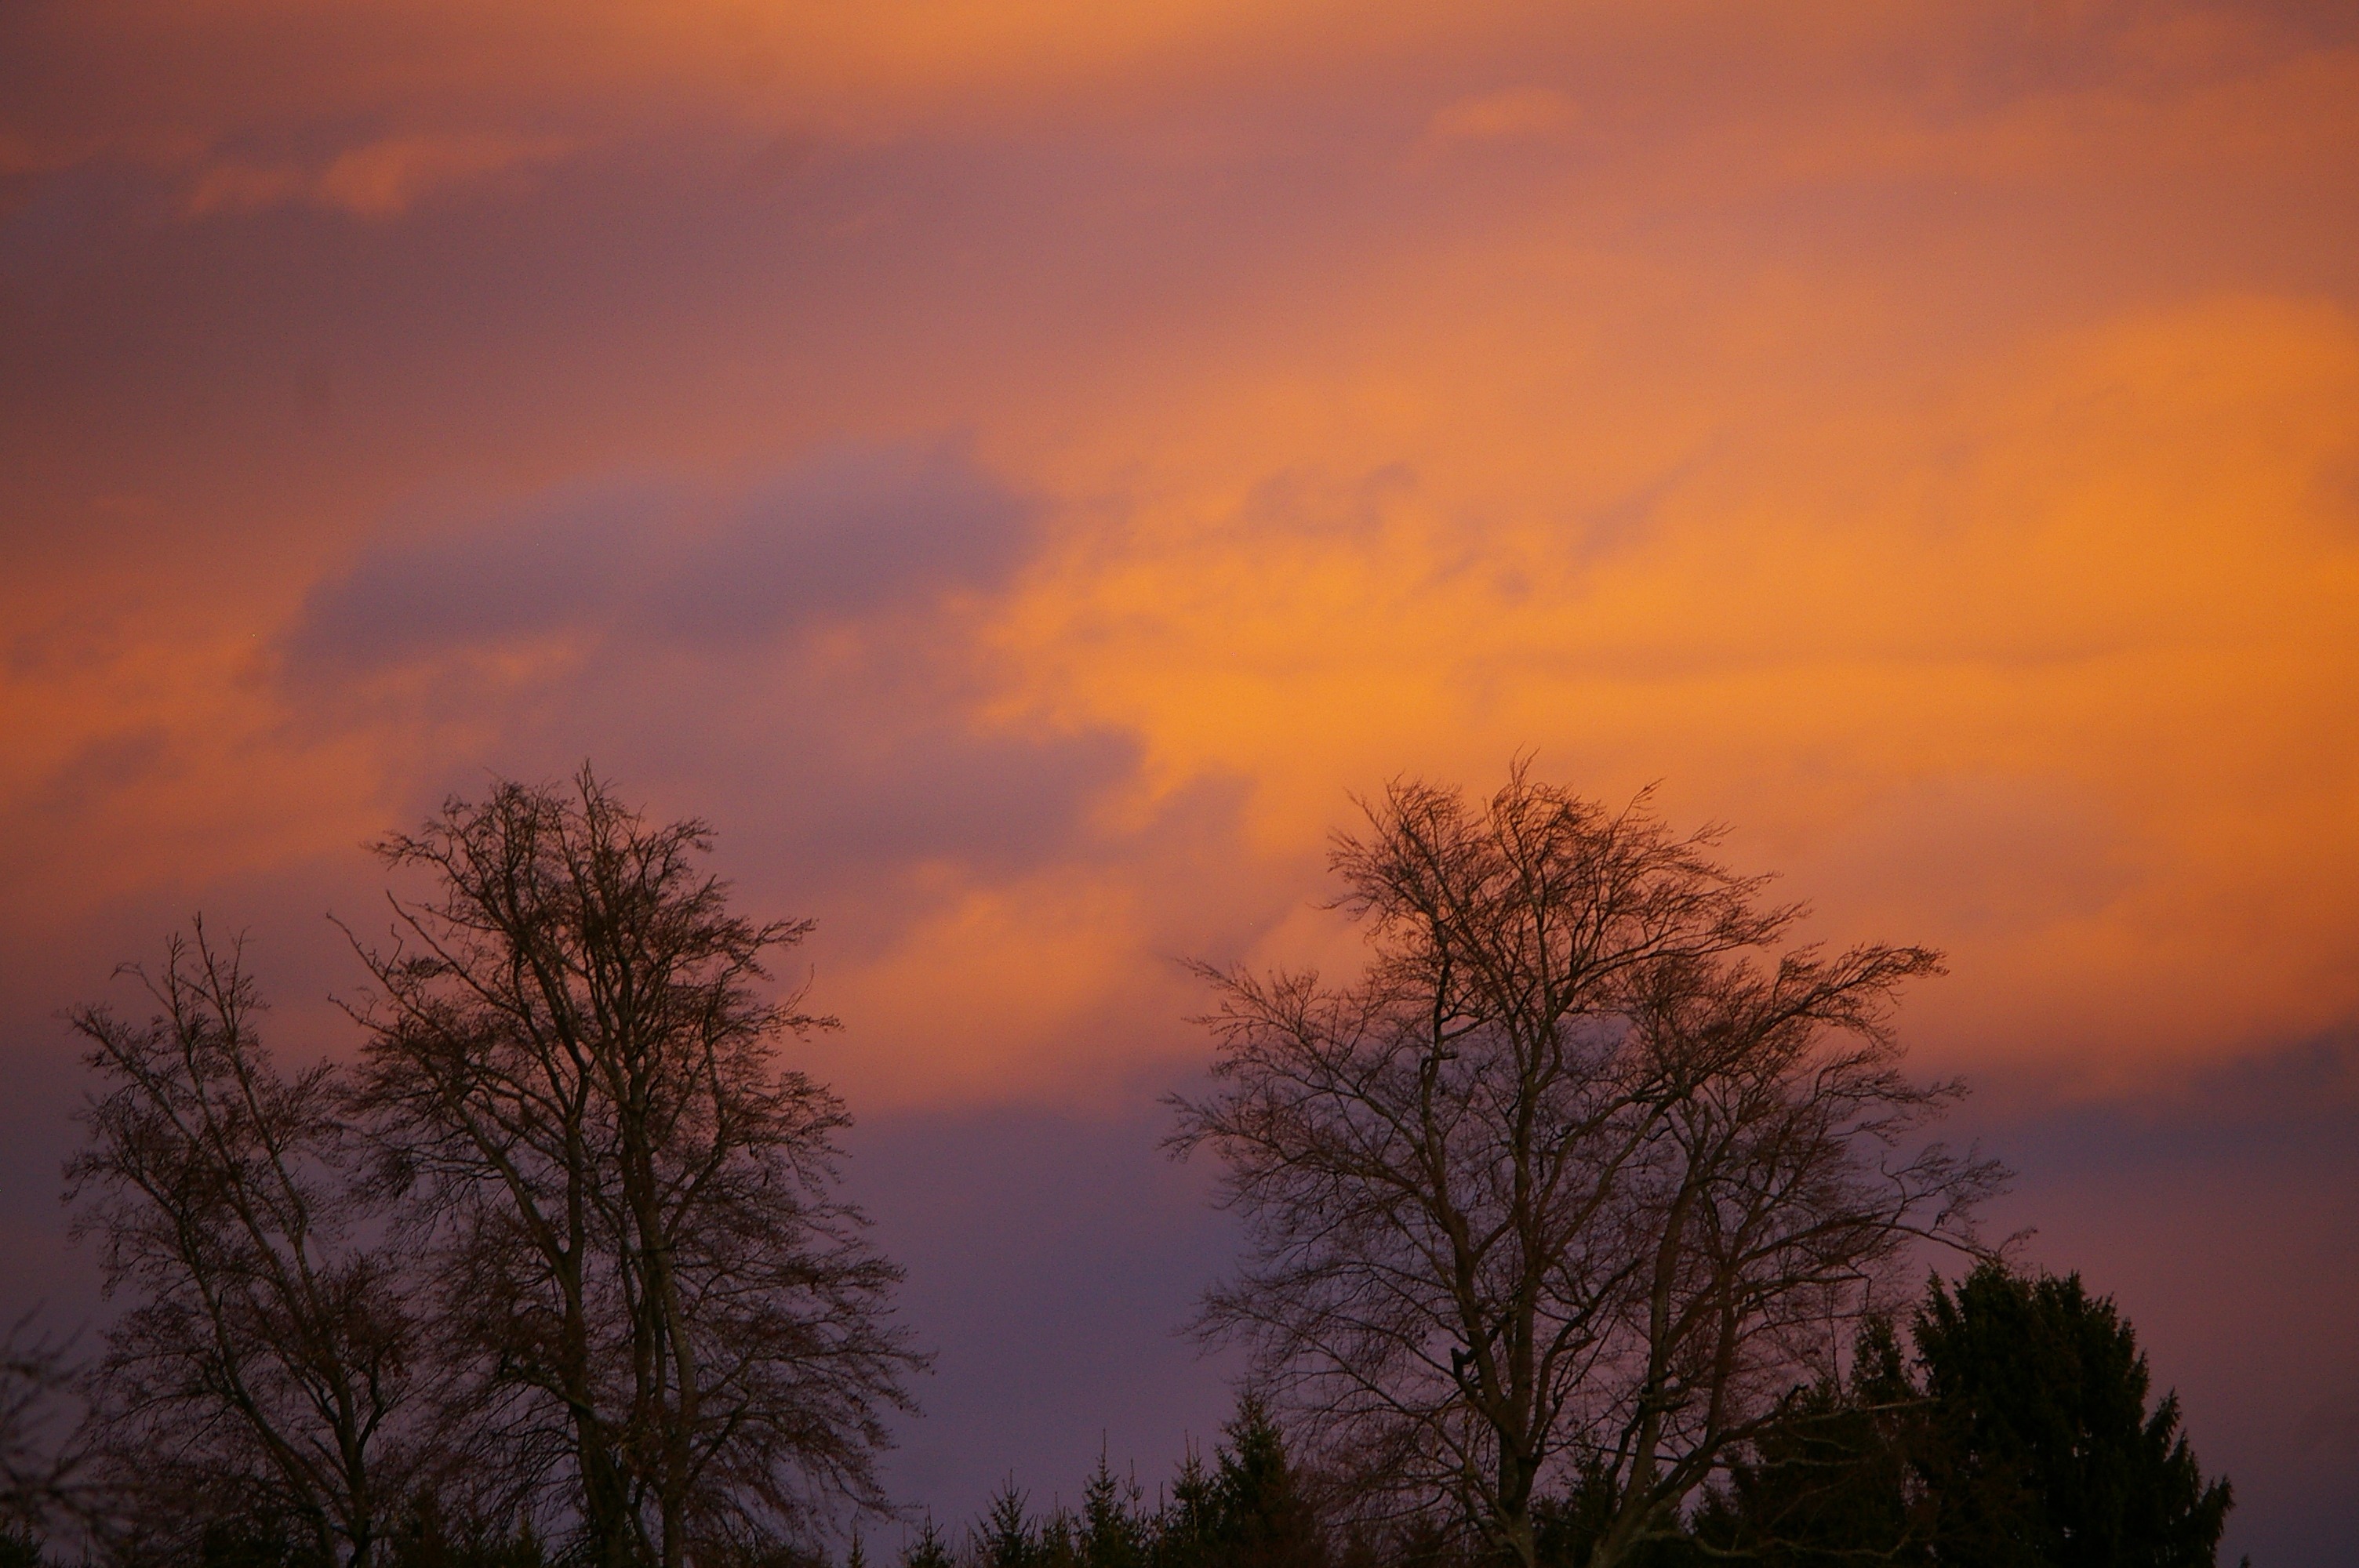
landscape, tree, nature, silhouette, cloud, sky, sunrise, sunset, countryside, morning, dawn, atmosphere, country, dusk, evening, colorful, austria, trees, outside, clouds, colors, beautiful, silhouettes, afterglow, meteorological phenomenon, atmospheric phenomenon, red sky at morning